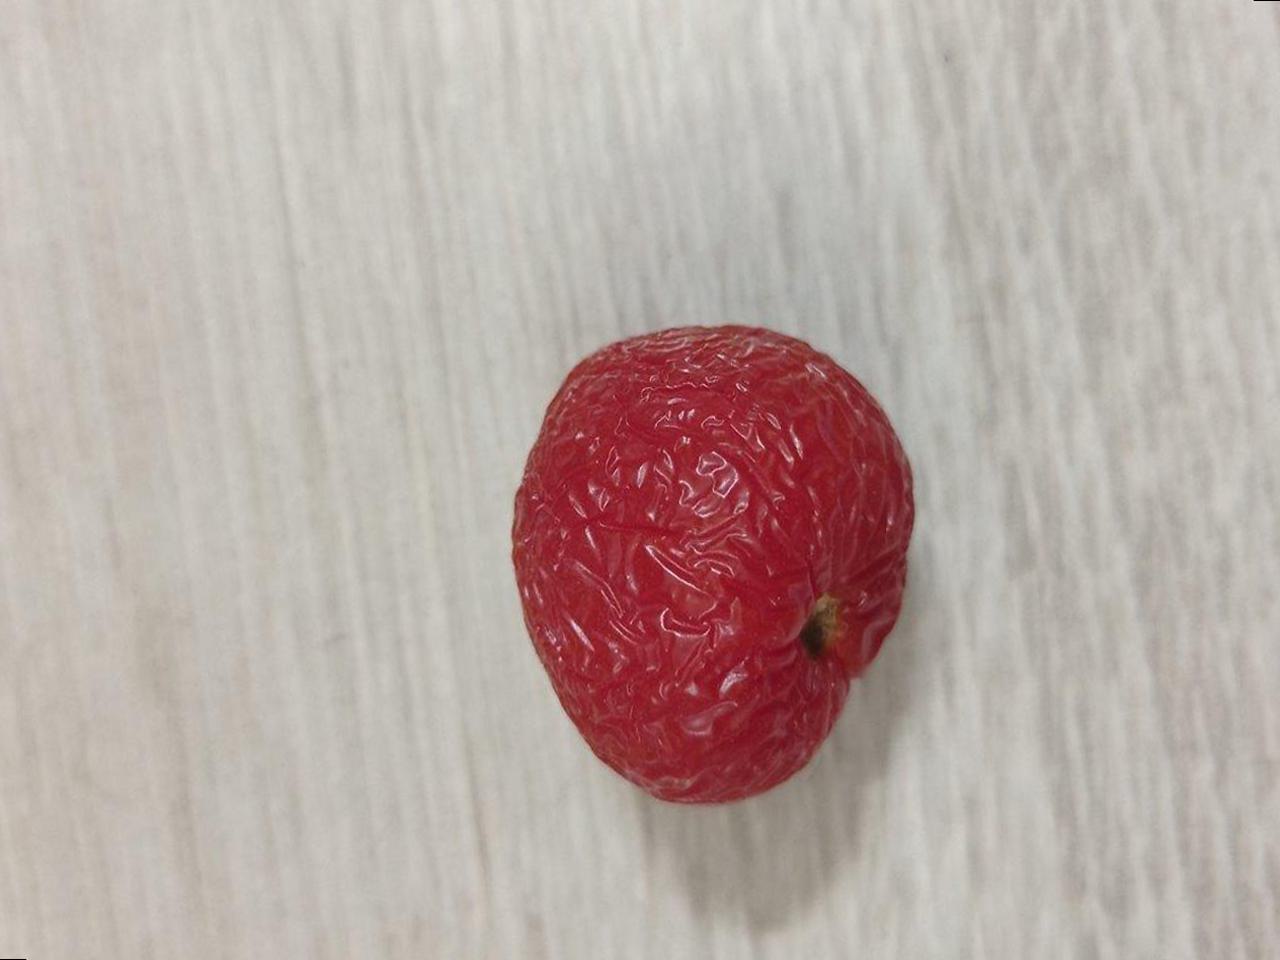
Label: Rotten